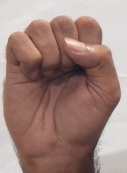
ASL sign: S